Collegiate summer baseball

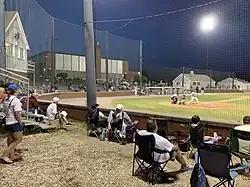
A Cape Cod Baseball League night game at Doran Park in Bourne, Massachusetts

Collegiate summer baseball leagues are amateur baseball leagues in the United States and Canada featuring players who have attended at least one year of college and have at least one year of athletic eligibility remaining. Generally, they operate from early June to early August. In contrast to college baseball, which allow aluminum or other composite baseball bats, players in these leagues use only wooden bats, hence the common nickname of these leagues as "wood-bat leagues". Collegiate summer leagues allow college baseball players the ability to compete using professional rules and equipment, giving them experience and allowing professional scouts the opportunity to observe players under such conditions.